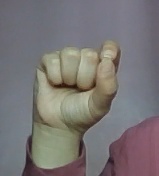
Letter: fa